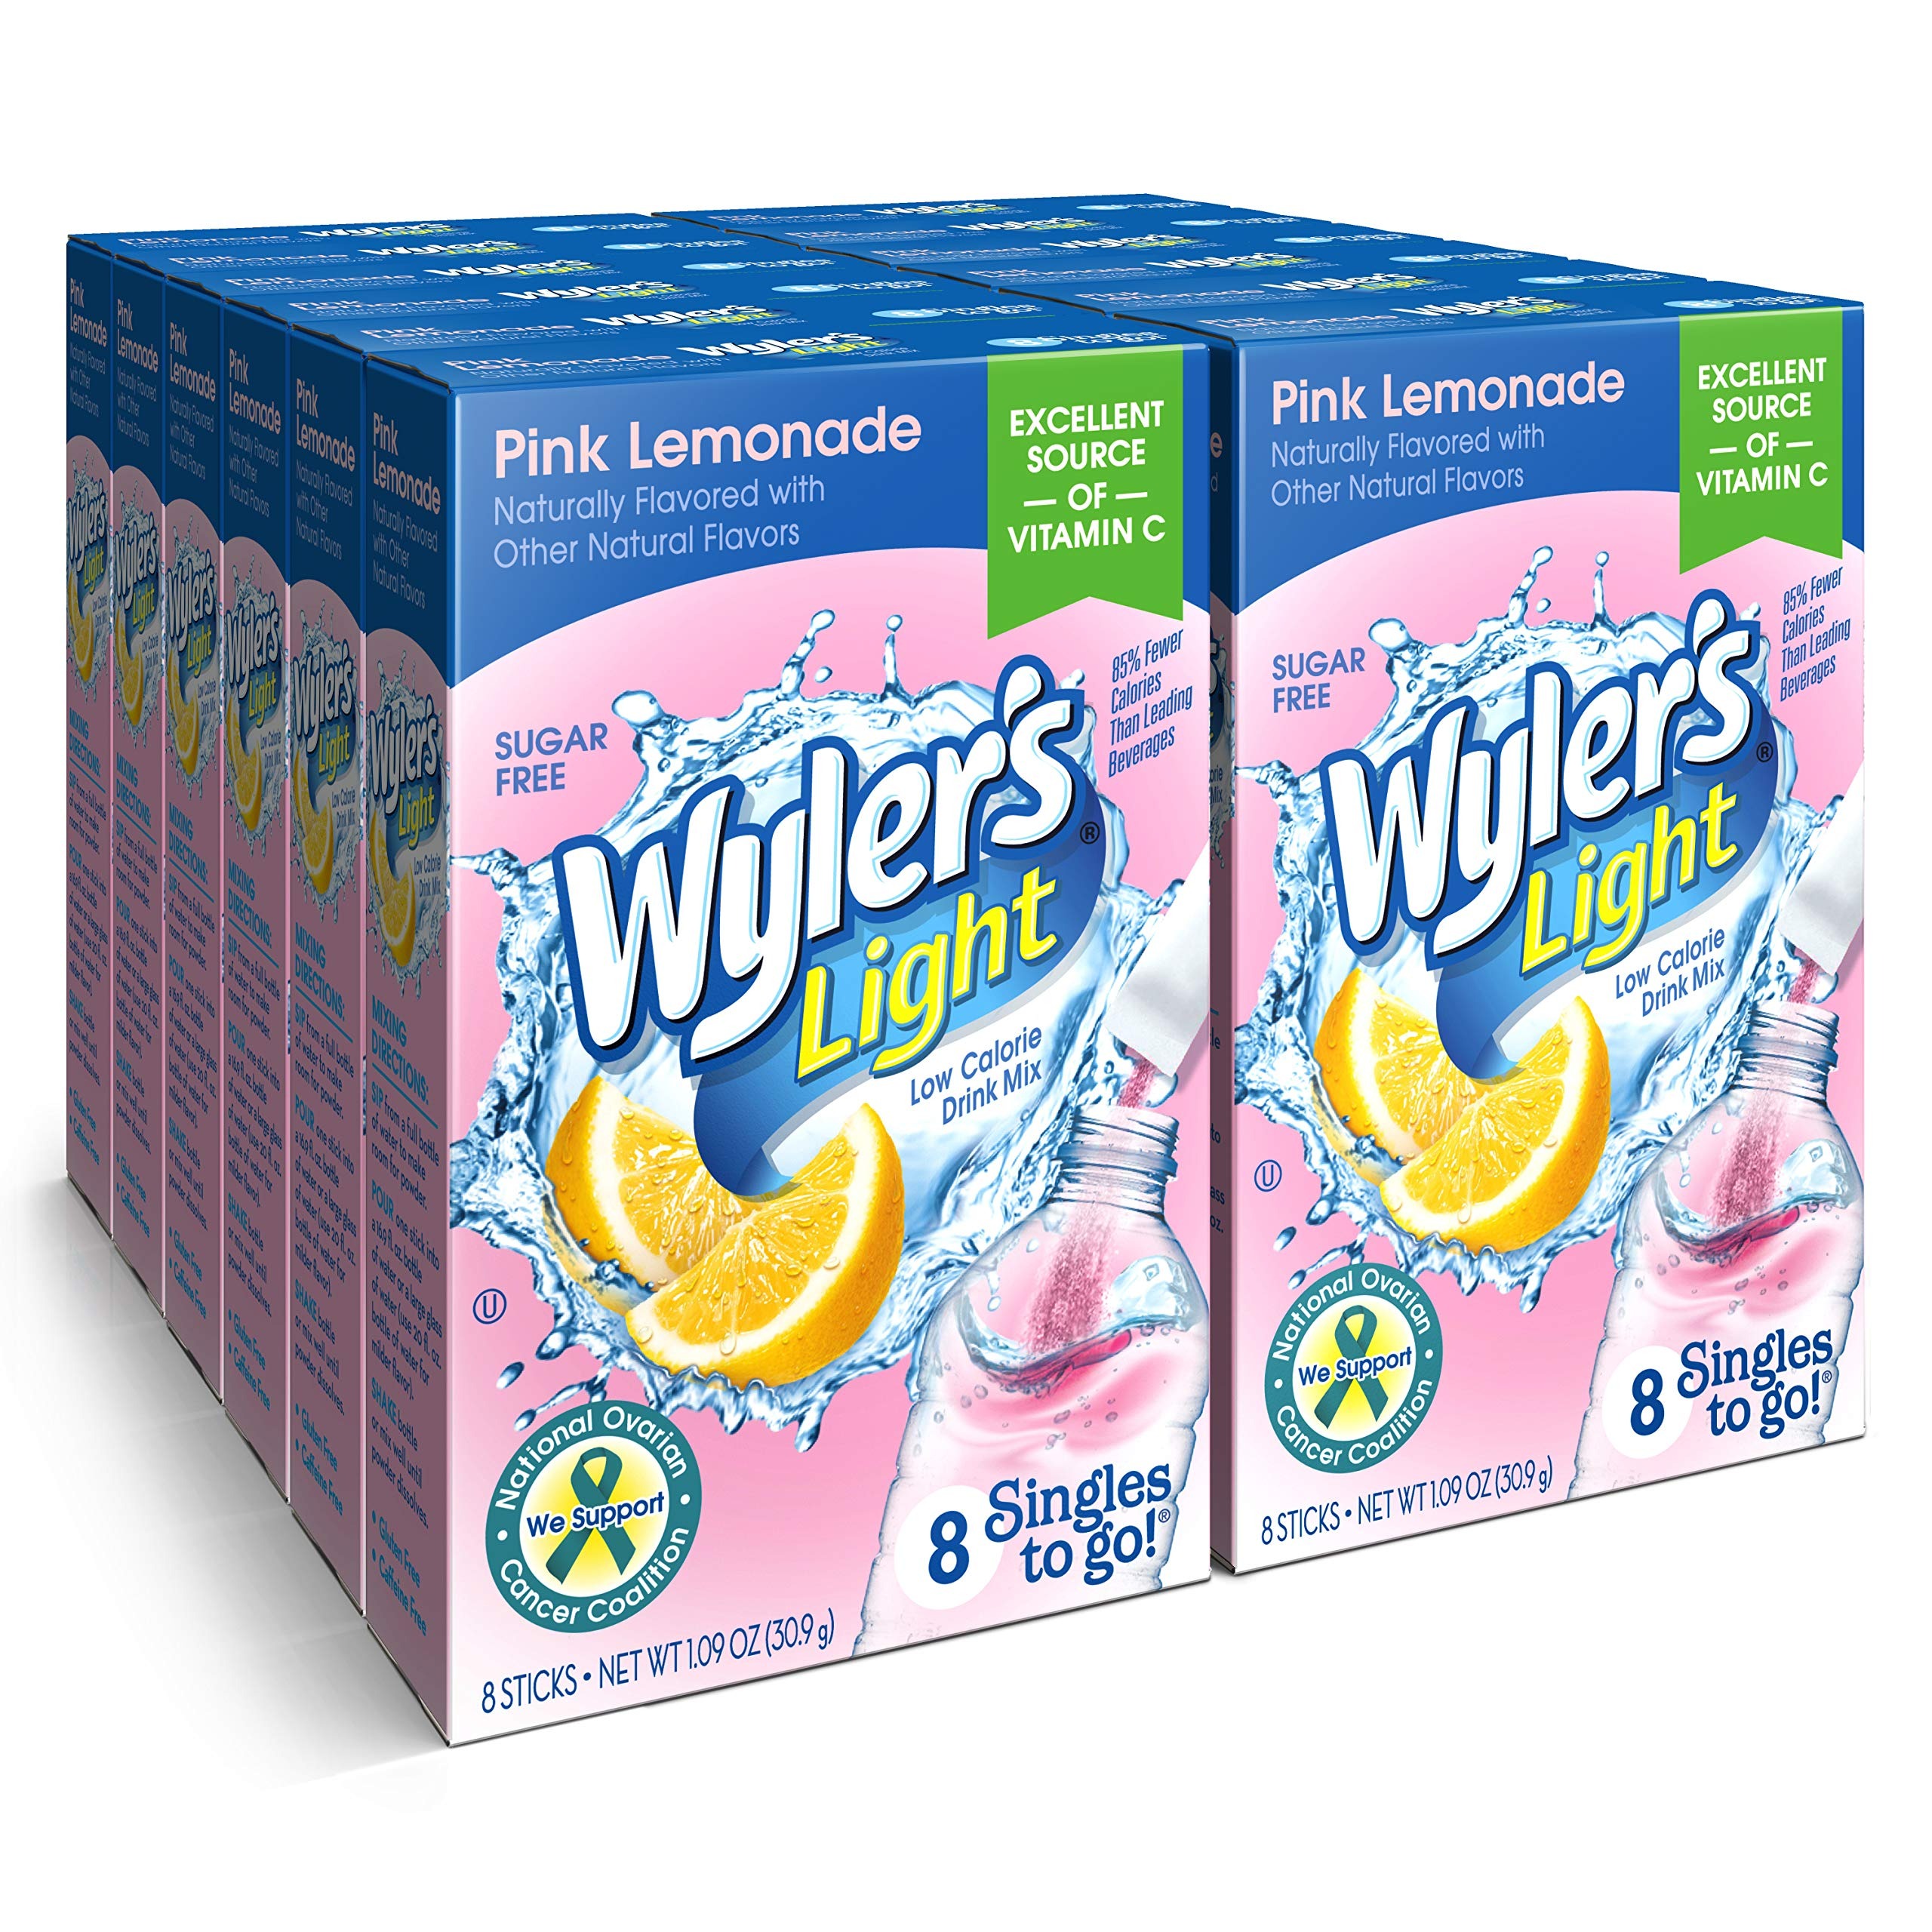
Item Name: Wyler's Light Singles To Go Powder Packets, Water Drink Mix, Pink Lemonade, 96 Single Servings (Pack of 12)
Bullet Point 1: 96 TOTAL SERVINGS: Each case contains 12 boxes of Wyler’s Light, each box has 8 tasty packets of Wyler’s Light Pink Lemonade water enhancer givng you a total of 96 refreshing single servings.
Bullet Point 2: A HEALTHIER CHOICE: Wyler’s Light Singles To Go are sugar free and have only 5 calories, 85% fewer than leading beverages.
Bullet Point 3: EXCELLENT SOURCE OF VITAMIN C: Get a dose of your daily nutrients while enjoying a fantastic fruit flavor.
Bullet Point 4: QUICK AND CONVENIENT: Each serving of Wyler’s drink mix is perfect for the average water bottle – just shake and enjoy!
Bullet Point 5: GREAT TASTE: Wyler’s Light Singles To Go are a delicious way to stay hydrated – try our refreshing Pink Lemonade flavor!
Value: 13.08
Unit: Ounce

Price: 18.59